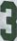
Number: 3